Vehicle registration plates of Sri Lanka

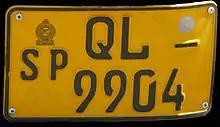
Sri Lankan license plate - Southern Province - rear side

Vehicle registration plates of Sri Lanka (known in Sri Lanka as "number plates") started soon after introduction of motorcars in 1903. Initially the numbers started with Q, and the oldest existing plate is "Q 53" of a 1903 Wolsley. Later the island was divided into sections from "A " to "Z" (Ex A 123 ), then after World War II it changed to the two Roman letter plates combining pairs of letters in the word CEYLON . These series were CL XXXX , EY XXXX, EL XXXx . Afterwards in 1956 a new system with the Sinhala script letter Sri (ශ්‍රී) in the middle was introduced, this started from Reg no "1 Sri 1".